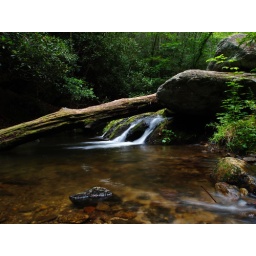
I spotted this small stream while riding my motorcycle down a dirt road in the mountains of North Carolina.